Goat Story

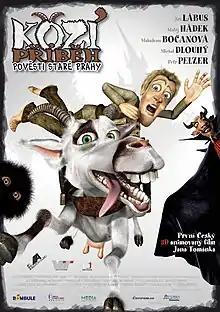
Czech theatrical release poster

Goat Story – The Old Prague Legends is a 2008 Czech animated fantasy comedy film produced and directed by Jan Tománek and written by Tománek with David Sláma. The first Czech-produced feature-length computer-animated film, it features animation by Art And Animation studios, and was released on 19 May 2010 in the United States.